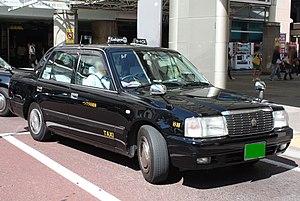
Au Japon, le taxi est un moyen de transport important dans la plupart des grandes villes. Les taxis au Japon ont tendance à avoir des tarifs assez élevés parmi les pays économiquement développés. Il y plus de 260 000 taxis sur l'archipel et plus de 35 000 rien qu'à Tokyo où 330 compagnies de taxis opèrent dans la capitale japonaise. Les taxis sont reconnaissables à leurs néons sur le toit. Un taxi libre porte l'inscription 空車 tandis qu'un taxi occupé porte l'inscription 賃走.